Bill Whitty

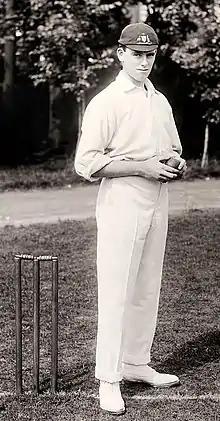
Whitty during the Ashes tour to England in 1909

William James Whitty (15 August 1886 – 30 January 1974) was an Australian cricketer who played 14 Test matches between 1909 and 1912.